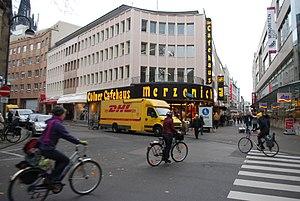
Vue de Cologne.